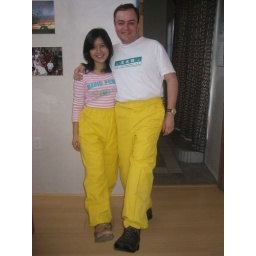
Dorks in yellow pants